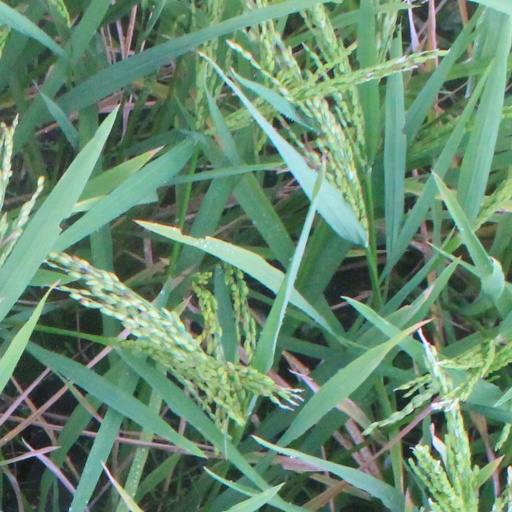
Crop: rice